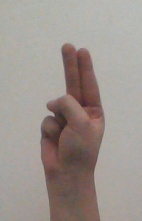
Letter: taa